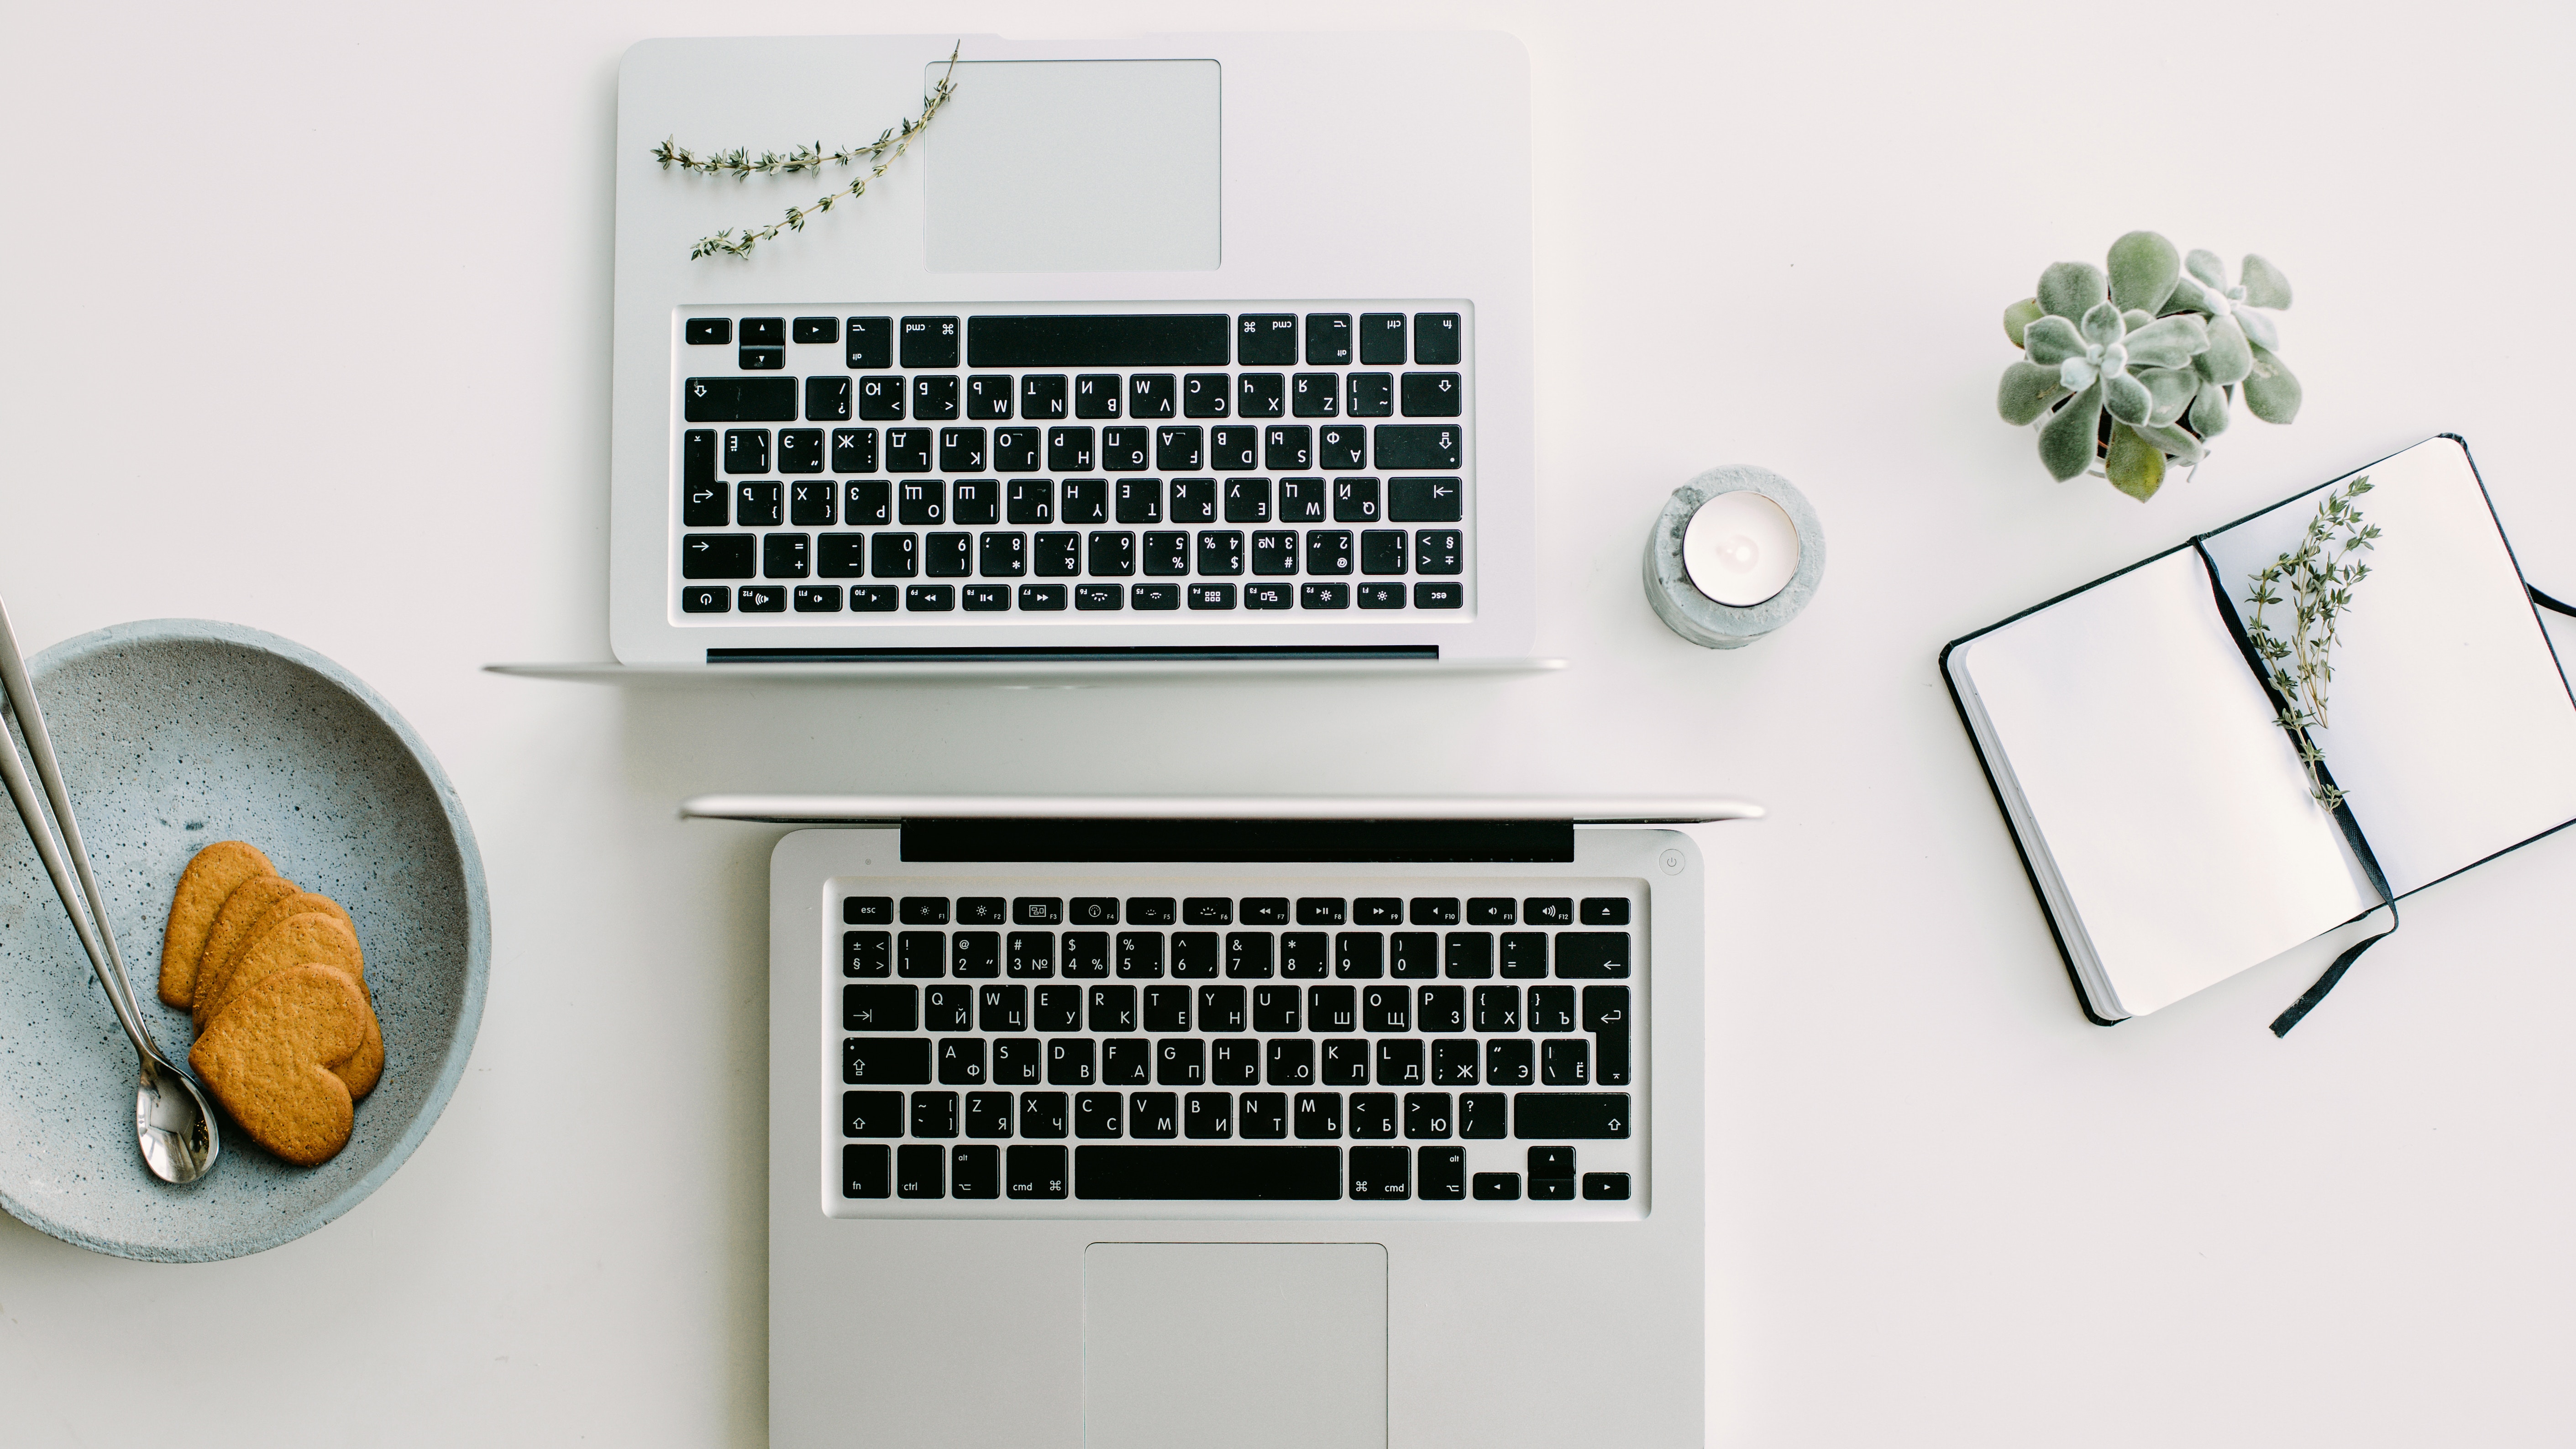
computer keyboard, desk, product, font, shelf, furniture, technology, table, space bar, input device, office